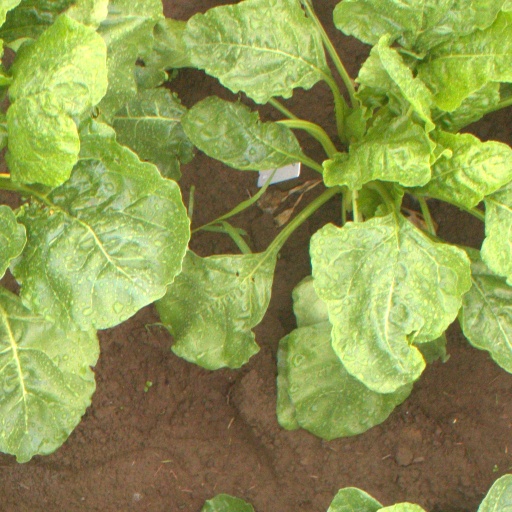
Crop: sugar beet